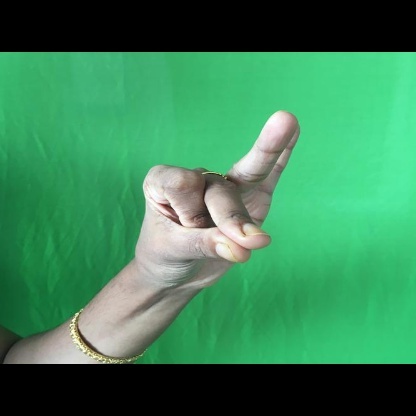
Mudra: Bramaram